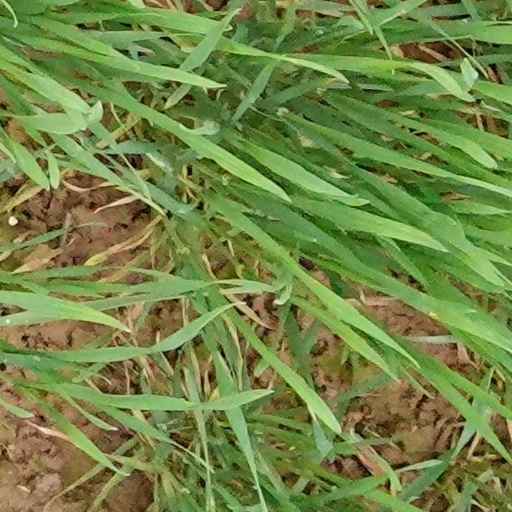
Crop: wheat